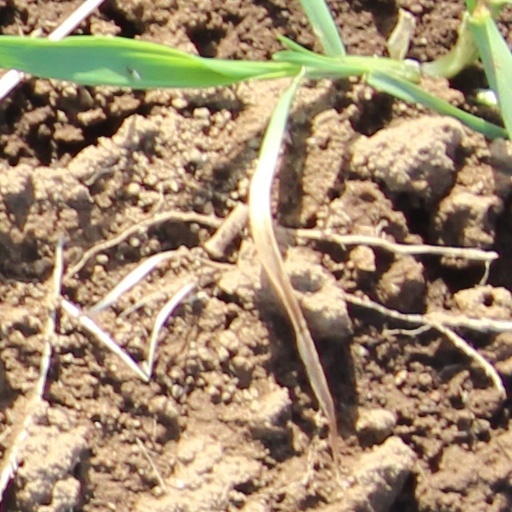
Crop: wheat